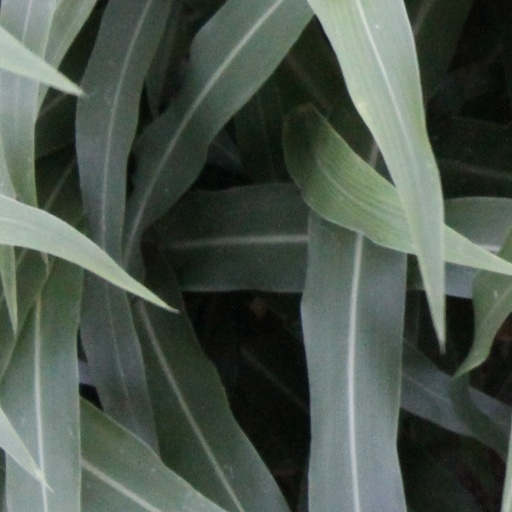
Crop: sorghum